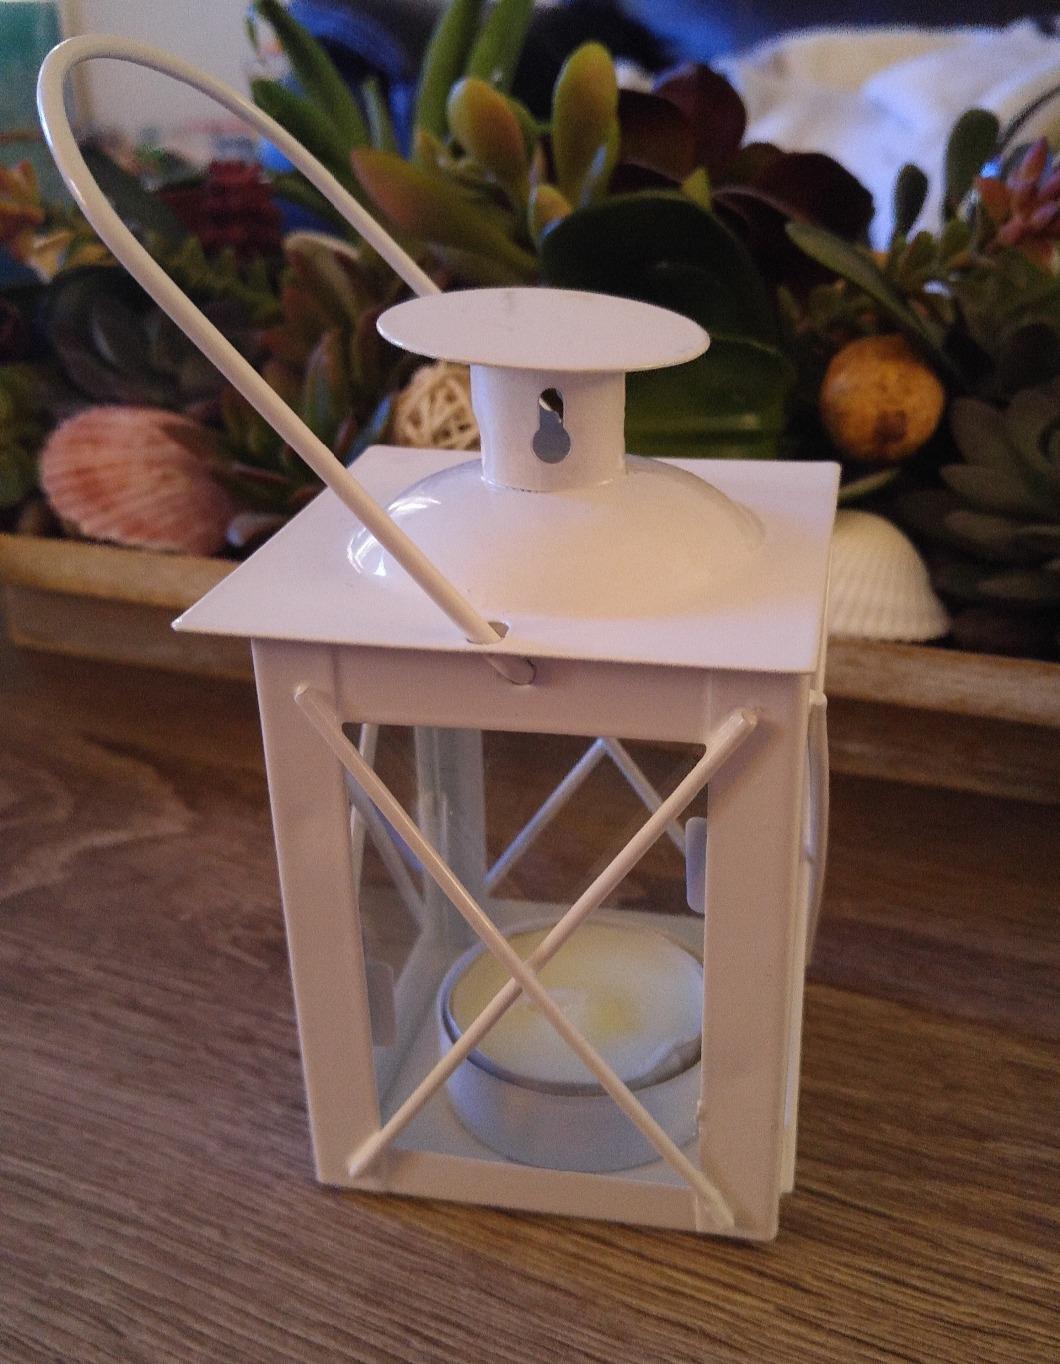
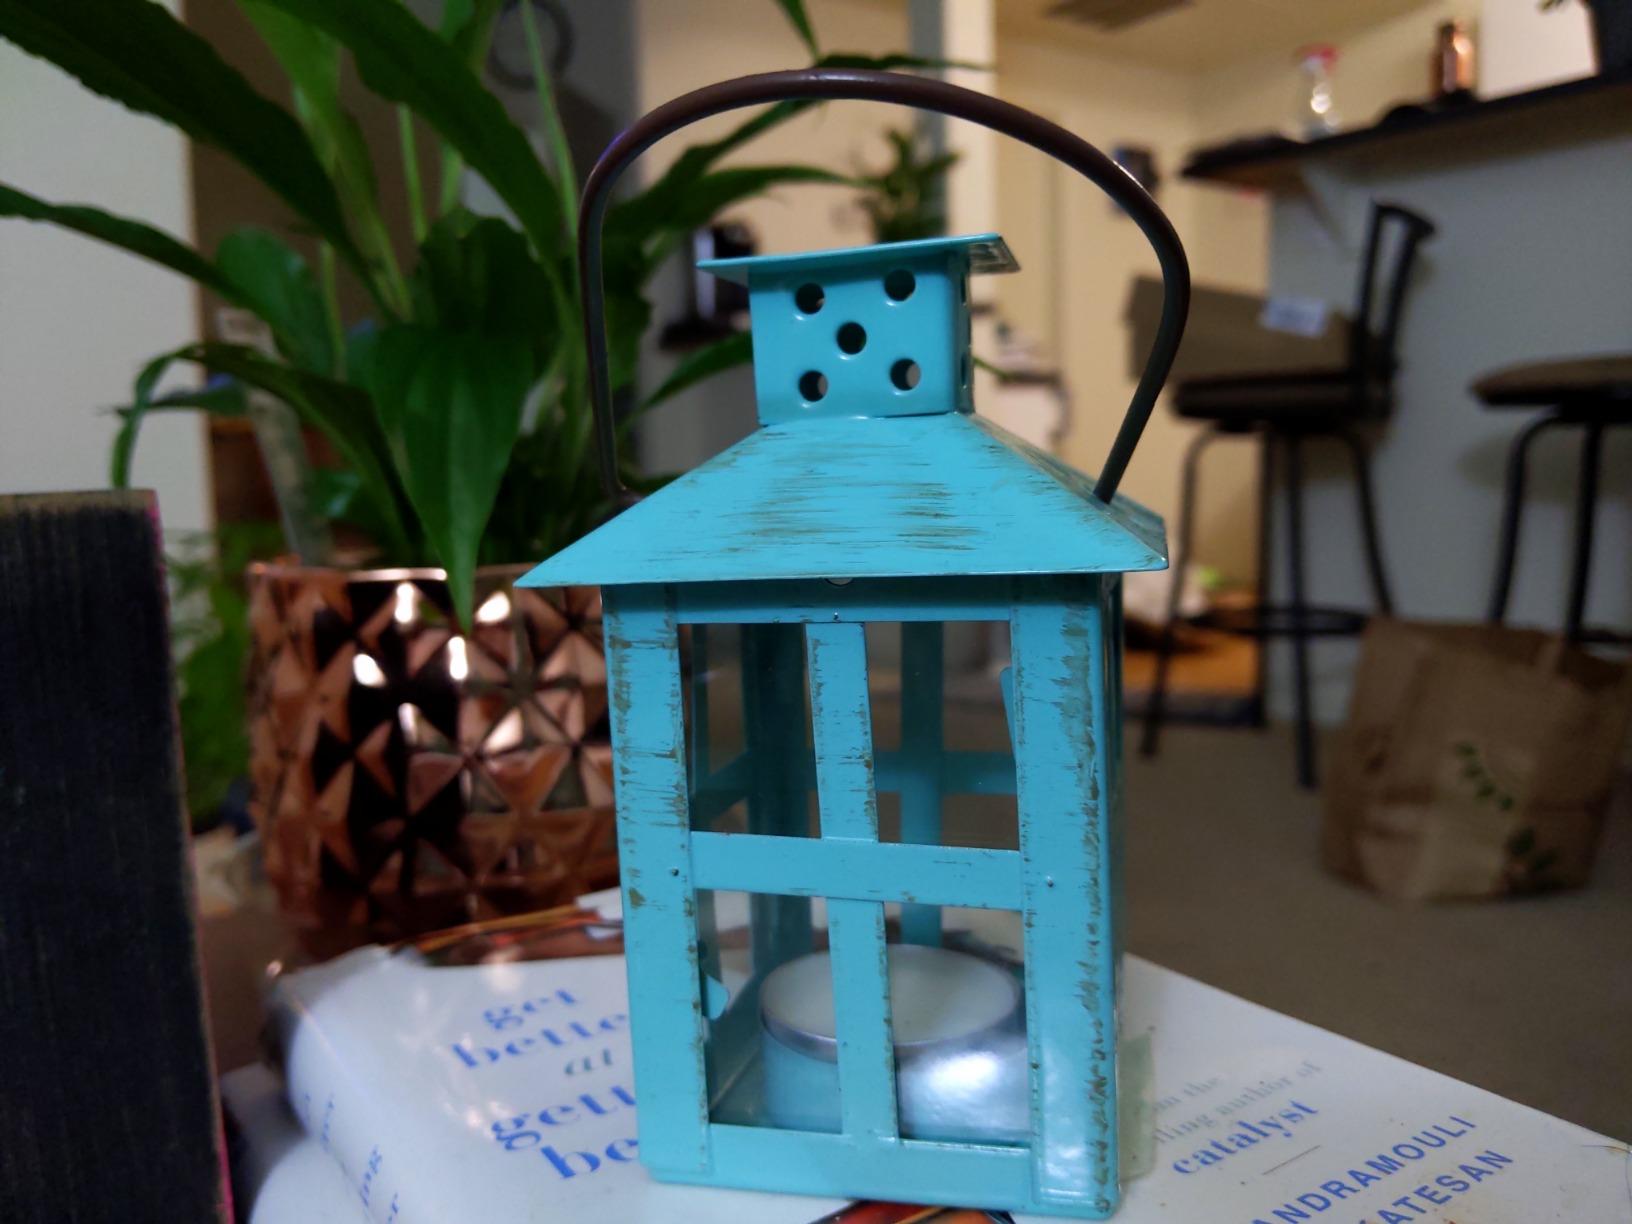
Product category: lantern
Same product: no